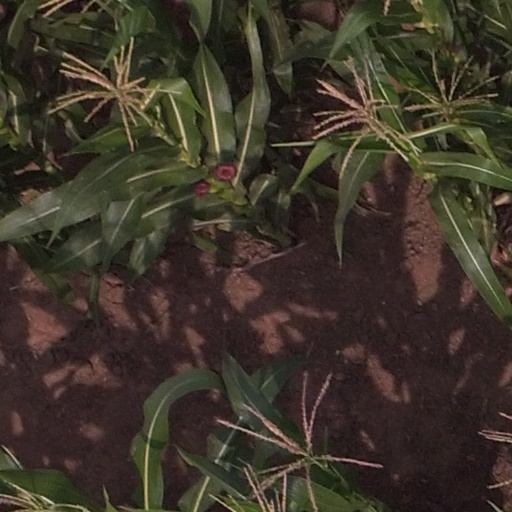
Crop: maize; corn